Govan Old Parish Church

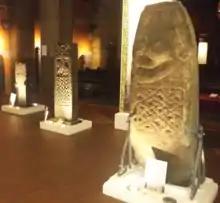
Early medieval upright crosses at Govan Old

Excavations have revealed that there has been a succession of churches built on the sight of the present church building. Little is known of the early churches however it is documented that the medieval church building had a belfry at the west end and was expanded with the addition of a north aisle in 1651. Its foundations were uncovered during excavations that took place between 1994 and 1996. The medieval church was demolished in 1762 when a new church was built. This 18th century church was replaced with a new church built in 1826 in the Georgian Gothic Style. This building was dismantled in 1884 and rebuilt in Golspie Street as the Elder Park Parish Church. Elder Park Parish Church closed in 1970 and the building was demolished in 2008 after it burned down.